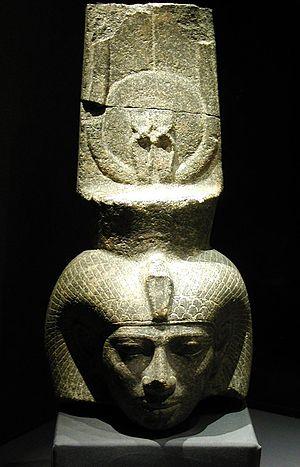
Tête de la femme d'Amon, Chepenoupet II, fille du roi Piankhy, coiffée de la couronne d'Hathor
Chepenoupet II, nom d’intronisation Moutiretrê Henoutnéférou, nom de naissance Chepenoupet II Douatnetjer, était divine adoratrice d'Amon de -710 à -650 sous la XXVᵉ dynastie.